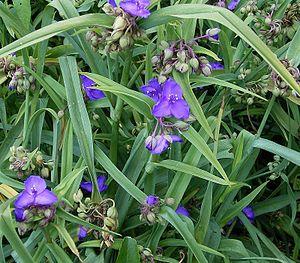
Les Tradescantia ou setcréasées sont des plantes herbacées monocotylédones de la famille des Commelinaceae. C'est un genre d'environ 75 espèces regroupant des plantes venant d'Amérique, aux feuilles engainantes et aux fleurs à trois pétales.
Tradescantia virginiana est l'espèce type du genre tradescantia, originaire de l'Est des États-Unis. Cette Éphémère, Éphémérine ou Éphémère de Virginie, est habituellement un hôte des jardins et la majorité des plantes de ce type rencontrées semblent être des hybrides de T. virginiana et d'autres espèces de Tradescantia.